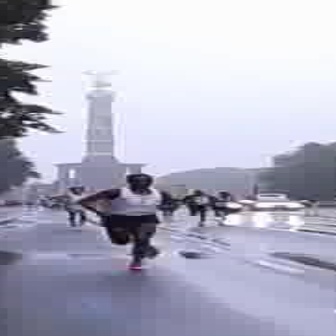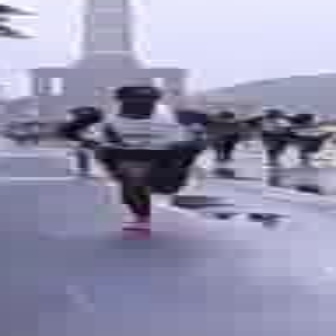
  Please identify the target specified by the bounding box [75,171,173,269] in the first image and locate it in the second image. Return the coordinates in [x_min,y_min,x_max,y_max] format.
Answer: [61,83,208,229]